Gaspar Schott

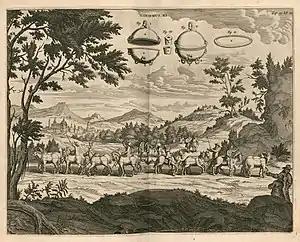
Gaspar Schott's sketch of Otto von Guericke's Magdeburg hemispheres experiment.

Schott was the author of numerous works from the fields of mathematics, physics, and magic. However, those works were mostly compilations of reports, articles or books he read and his own repeated experiments; he did little, if any, original research.